Butter (1998 film)

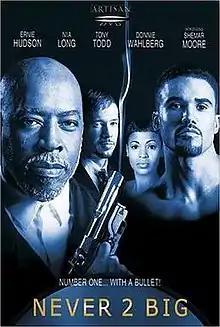

Butter (known as Never 2 Big in the United States) is a 1998 action-thriller film starring Ernie Hudson, Nia Long, Tony Todd and Donnie Wahlberg. It originally premiered on HBO as an HBO Original Film. It was later released to video by Artisan Entertainment as Never 2 Big in 1998 and on DVD in 2001.